Call Me by Your Name (film)

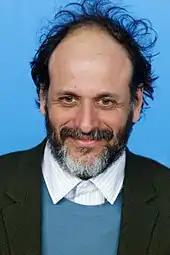
Guadagnino's direction was particularly praised by critics.

Guadagnino chose the music for "Call Me by Your Name" himself. He wanted to find an "emotional narrator to the film" through music, in a "less heavy, less present, and more enveloping" way than voice and text. "Barry Lyndon" (1975), "The Magnificent Ambersons" (1942), and "The Age of Innocence" (1993) inspired him. Guadagnino wanted the film's music to be connected to Elio, a young pianist who enjoys transcribing and adapting piano pieces and uses music to deepen his relationship with Oliver. Music is used in the film to reflect the period setting, the characters' family life and their level of education, and "the kind of canon they would be a part of". Guadagnino also researched which pop songs played frequently on local radio stations that summer.